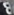
Number: 8